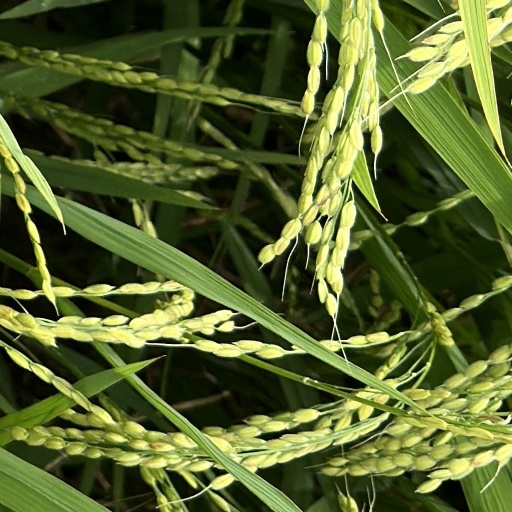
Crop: rice